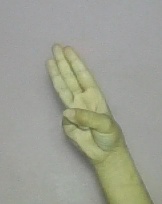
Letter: thaa